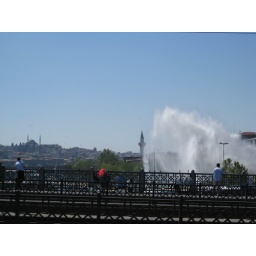
Fire boat spraying water in the Golden Horn of the Bosphorus, Istanbul, Turkey.